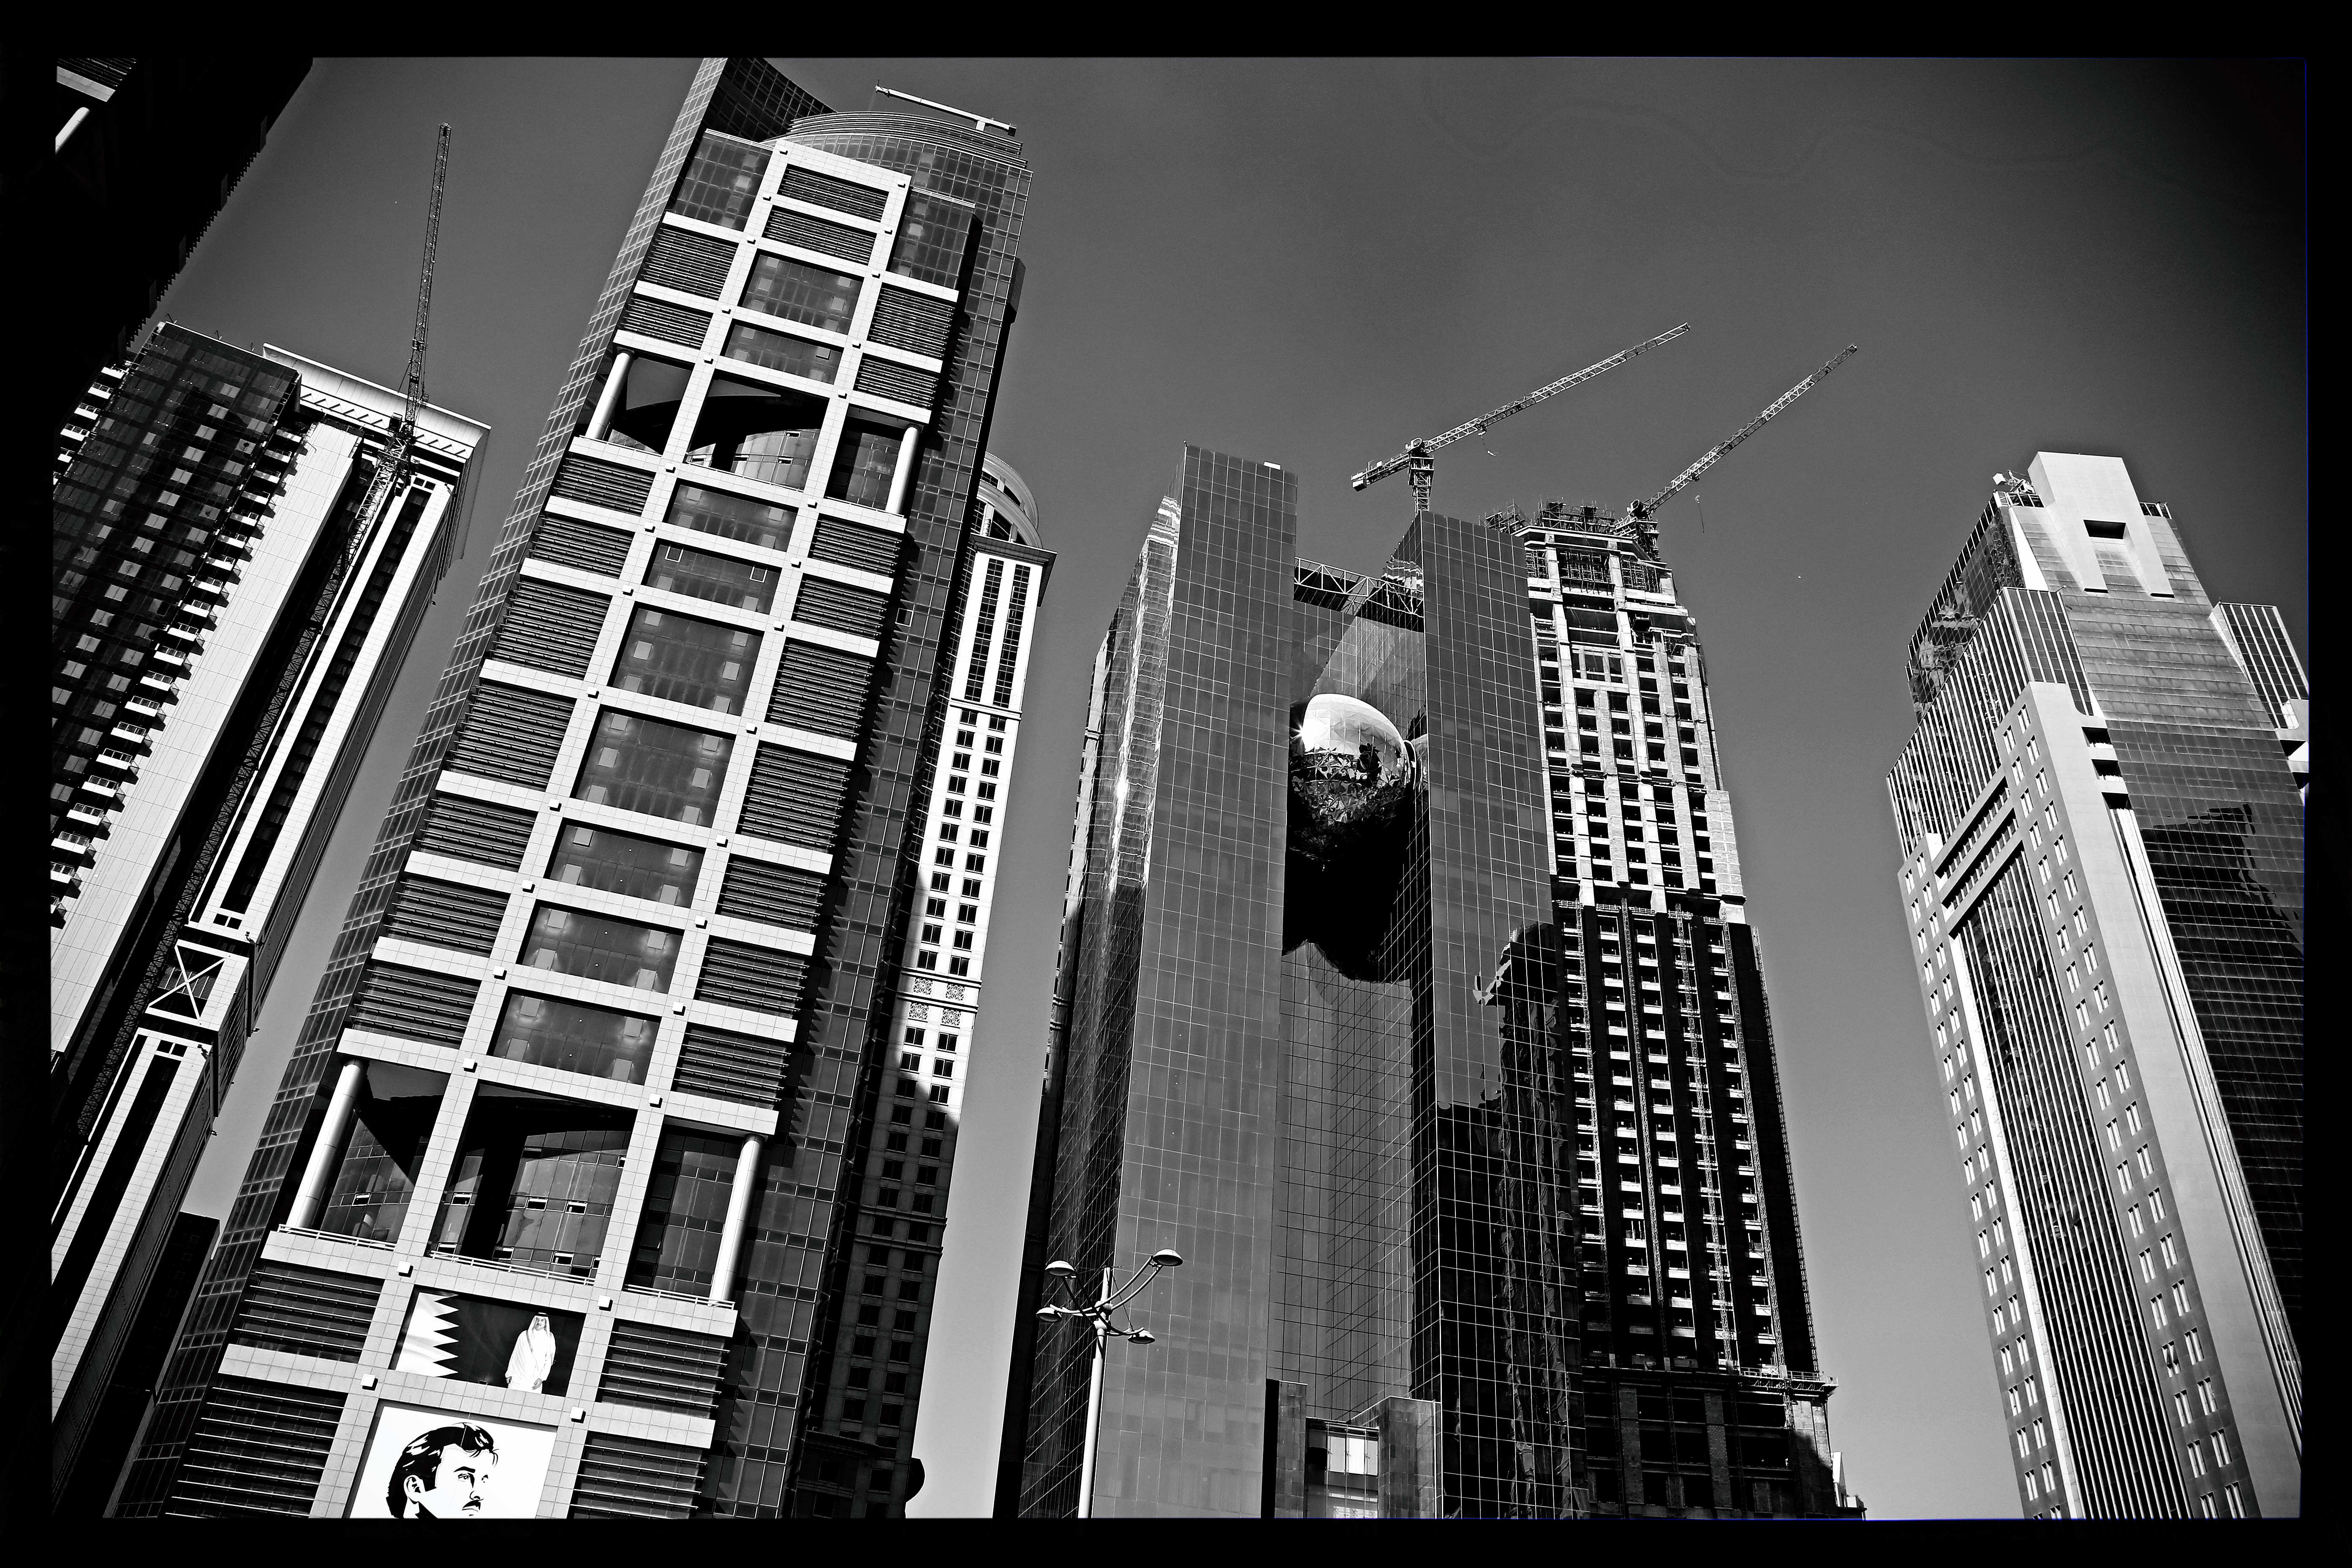
metropolitan area, metropolis, skyscraper, white, urban area, city, tower block, black, architecture, building, human settlement, black and white, commercial building, monochrome, monochrome photography, tower, condominium, cityscape, downtown, line, mixed use, photography, real estate, skyline, corporate headquarters, facade, style